Big brown bat

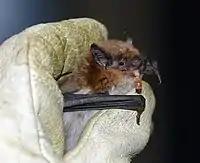
A big brown bat, eating a mealworm.

Big brown bats are insectivorous, eating many kinds of insects including beetles, flies, stone flies, mayflies, true bugs, net-winged insects, scorpionflies, caddisflies, and cockroaches. It will forage in cities around street lamps. As the big brown bat is such a widespread species, it has regional variation in its diet, though it is generally considered a beetle specialist. Populations in Indiana and Illinois have particularly high consumption of scarab beetles, cucumber beetles, ground beetles and shield bugs. In Oregon, primary prey items include moths in addition to scarab beetles and ground beetles. In British Columbia, large proportions of caddisflies are consumed, with flies as a secondary prey source. A study in Ontario compared fecal samples of big brown bats with the abundance of insects collected in passive traps. The result was a strong preference for beetles as prey. Lepidoptera were the most common insect order collected but beetles were present in 99.2% of fecal samples. When being rehabilitated, big brown bats are often fed mealworms which have been supplemented with necessary vitamins and minerals.